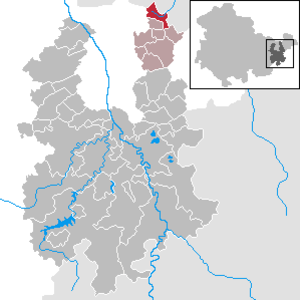
Pölzig est une commune rurale de Thuringe, située dans l'arrondissement de Greiz et qui fait partie de la communauté d'administration Am Brahmetal.